World Record Club

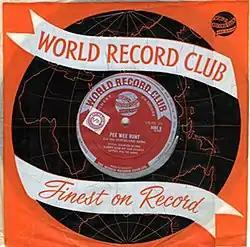
Early 10" jazz title World Record Club disc in original universal printed "fablothene" sleeve.

The World Record Club Ltd. was a company in the United Kingdom that issued long-playing records and reel-to-reel tapes, mainly of classical music and jazz— through a membership-based mail-order system during the 1950s and 1960s.